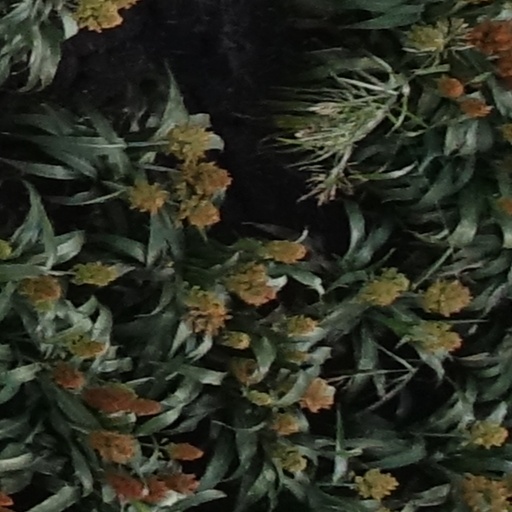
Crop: sorghum